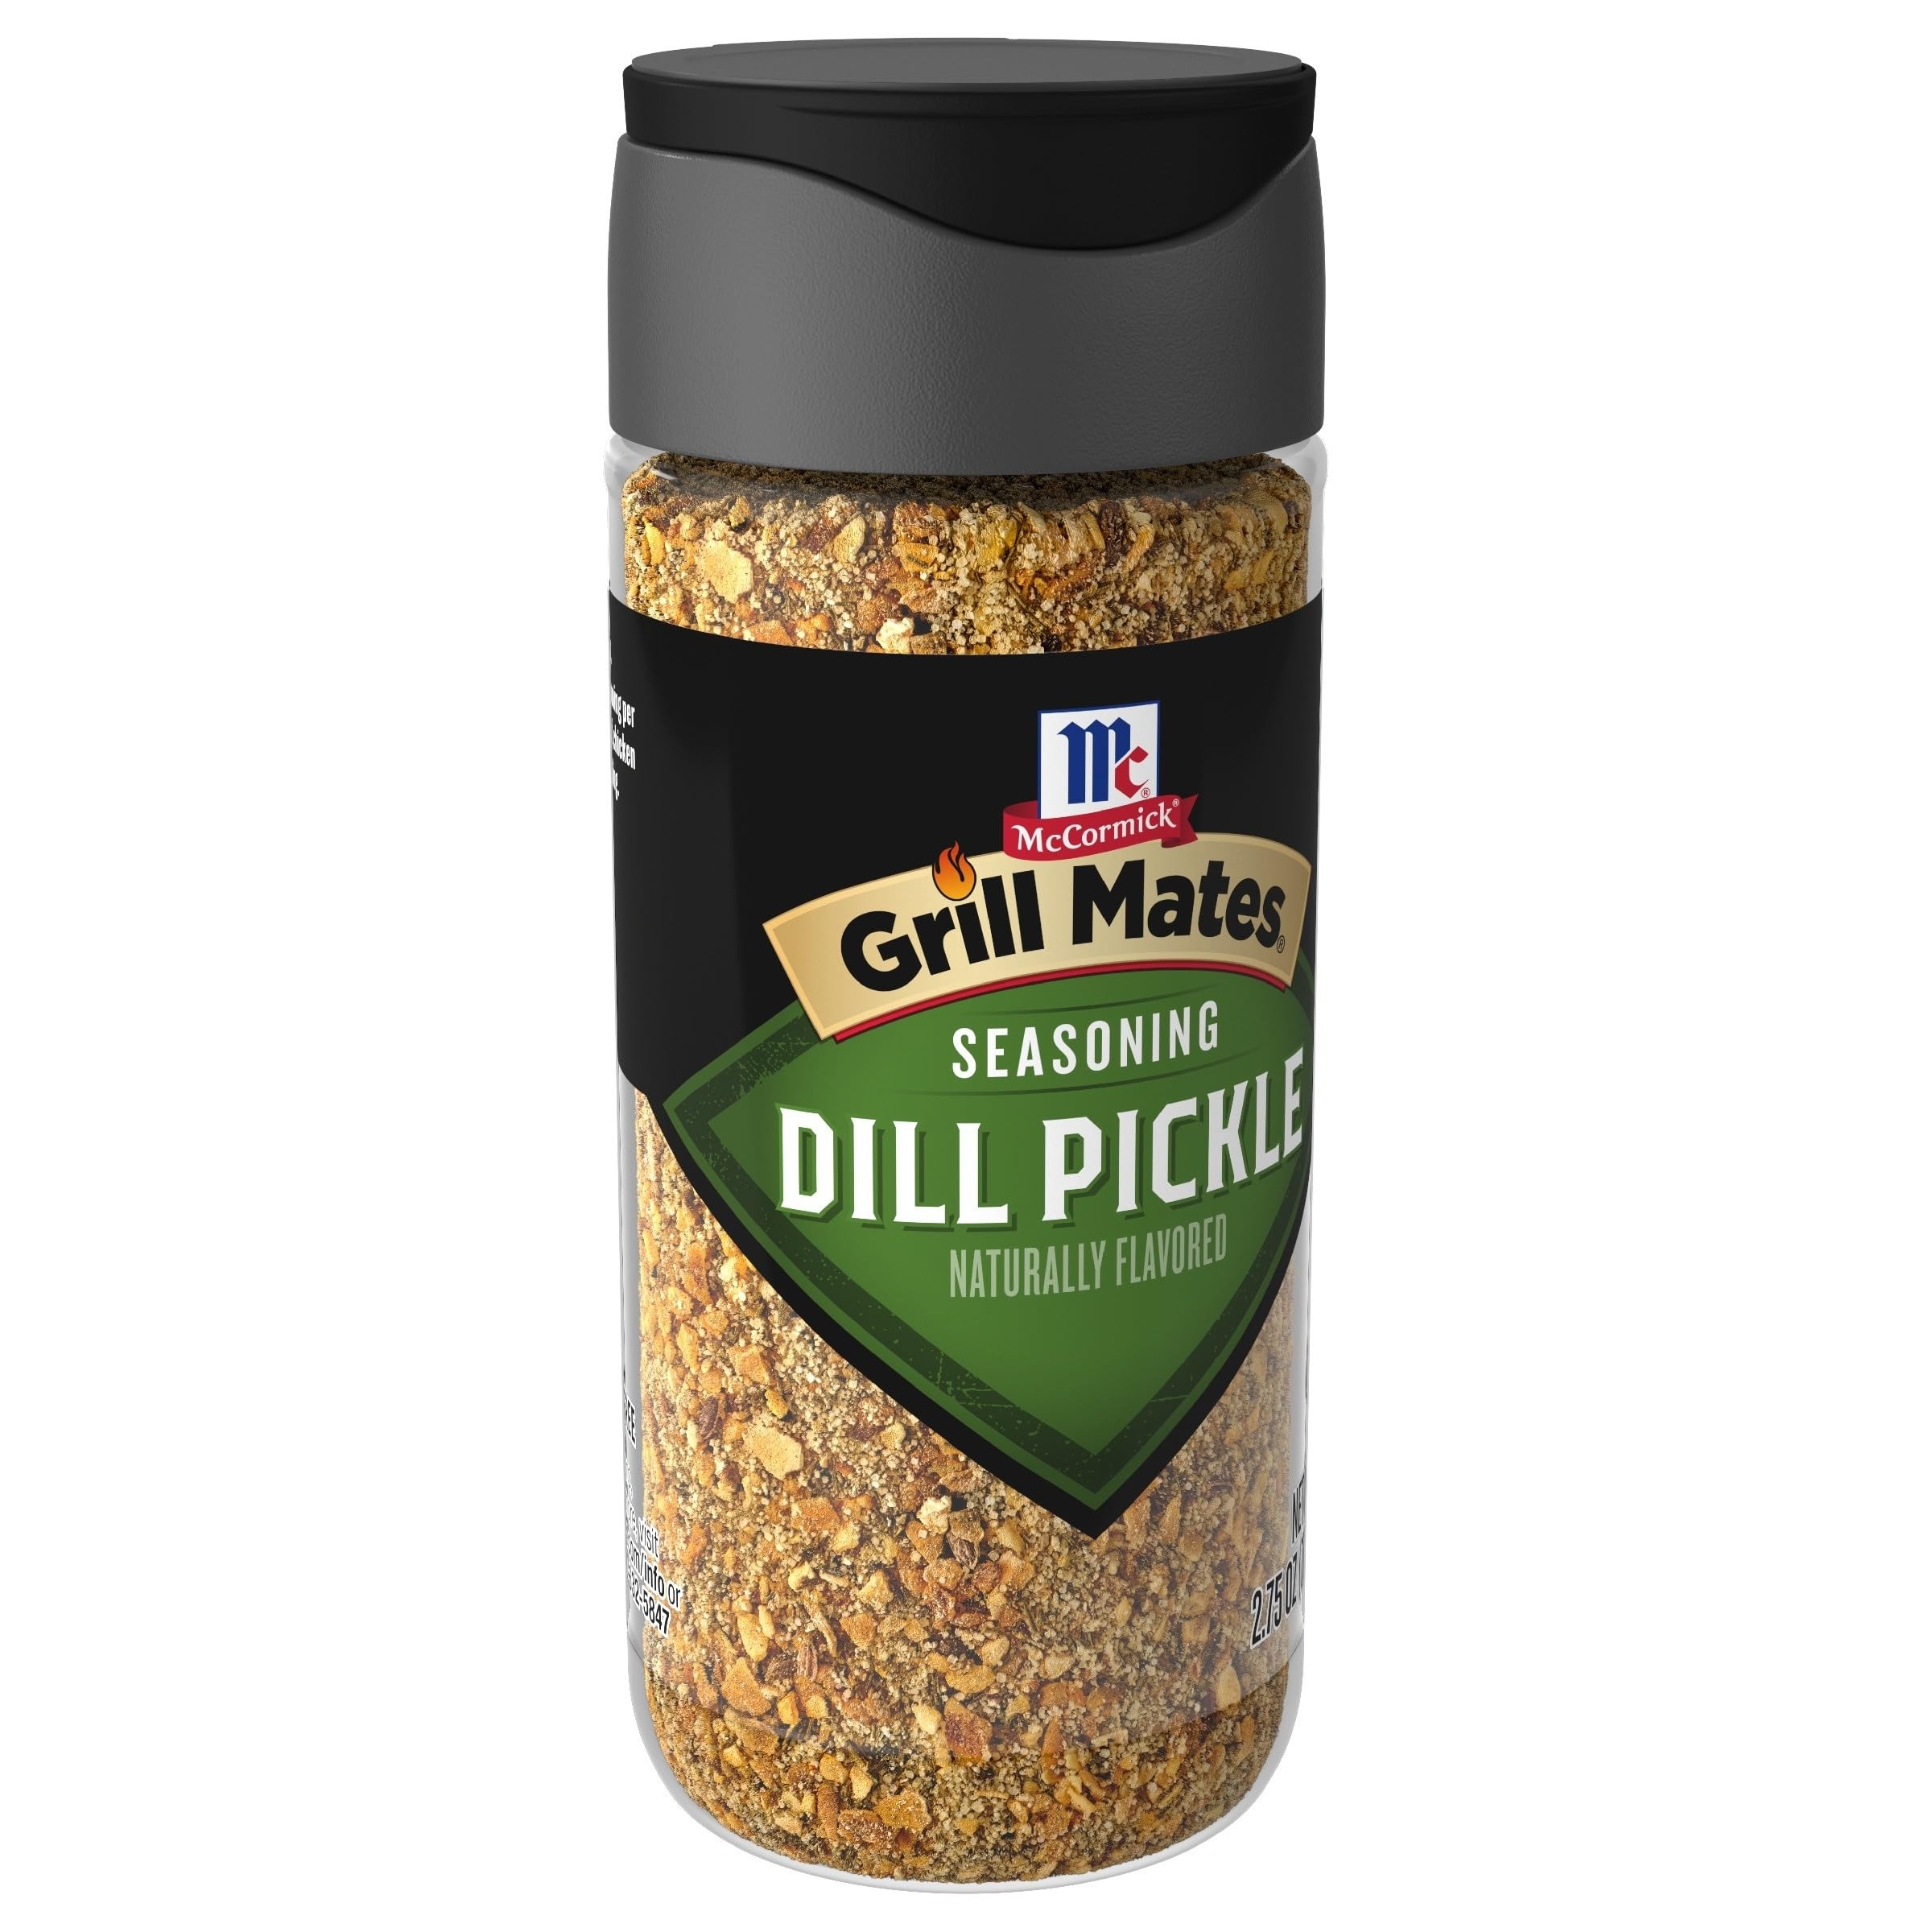
Item Name: McCormick Grill Mates Dill Pickle Seasoning, 2.75 oz (Pack of 6)
Bullet Point 1: Savory & herby seasoning from McCormick Grill Mates that’s perfect for flavorful burgers
Bullet Point 2: A blend of onion, garlic and spices, including dill seed and black pepper
Bullet Point 3: Pickle is an on-trend flavor in seasonings, snacks, dips and condiments
Bullet Point 4: Shake 1 tbsp. Seasoning per 1 lb. ground beef, chicken or pork
Bullet Point 5: Great also in dips, egg or potato salad, or over popcorn
Value: 16.5
Unit: Ounce

Price: 11.475